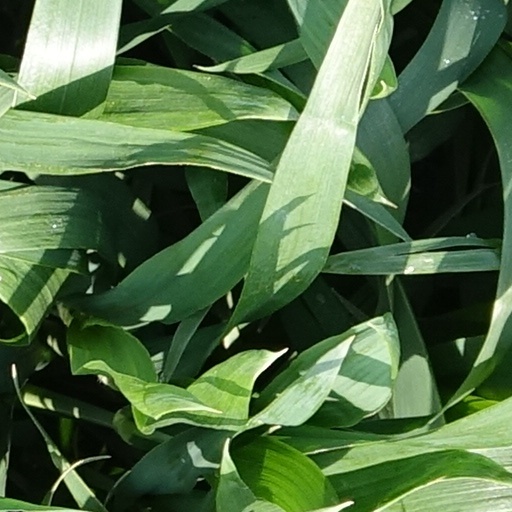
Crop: wheat